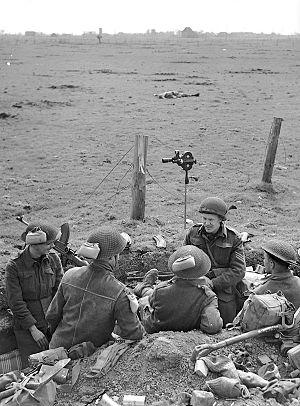
Le casque du Royal Armored Corps était un casque de combat d'origine britannique porté par les troupes blindées. Il fut introduit durant la Seconde Guerre mondiale et fut donné aux combattants des pays du Commonwealth après guerre jusqu'à la guerre des Malouines. Les casques RAC disposaient initialement de la même suspension et la garniture que les casques Brodie, puis plus tard de celles du casque MkIII. Beaucoup furent convertis pour être utilisé comme casque de parachutiste.